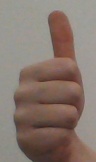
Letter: aleff